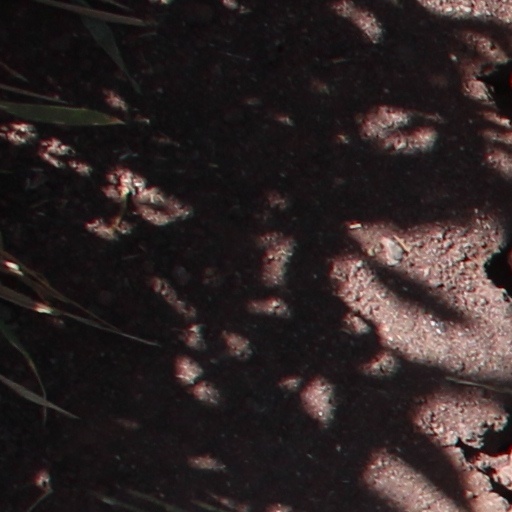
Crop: wheat